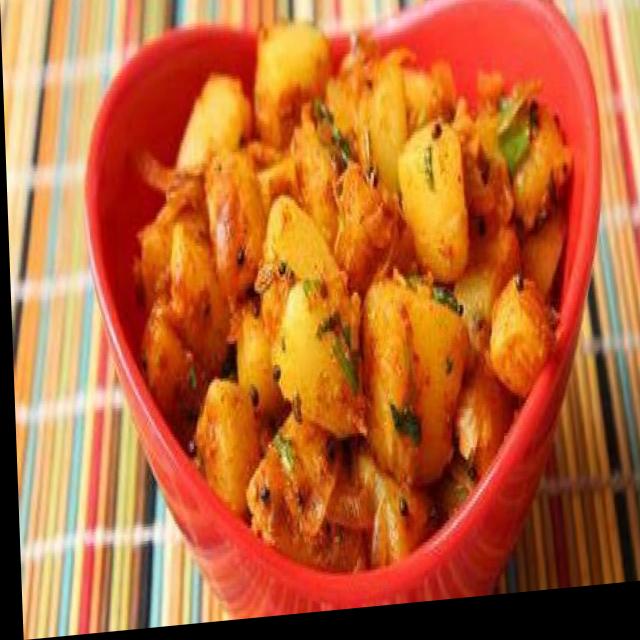
Dish: aloo_masala